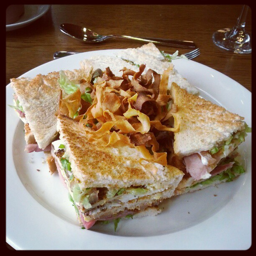
A white plate topped with a sandwich and chips.
A sandwich is sitting on the white plate on the table.
Plate of a sandwich cut into 4 parts with pasta in the middle of it.
A picture filled with many things all inside.

A club sandwich sits on a plate with bacon.